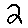
Label: 2